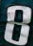
Number: 8